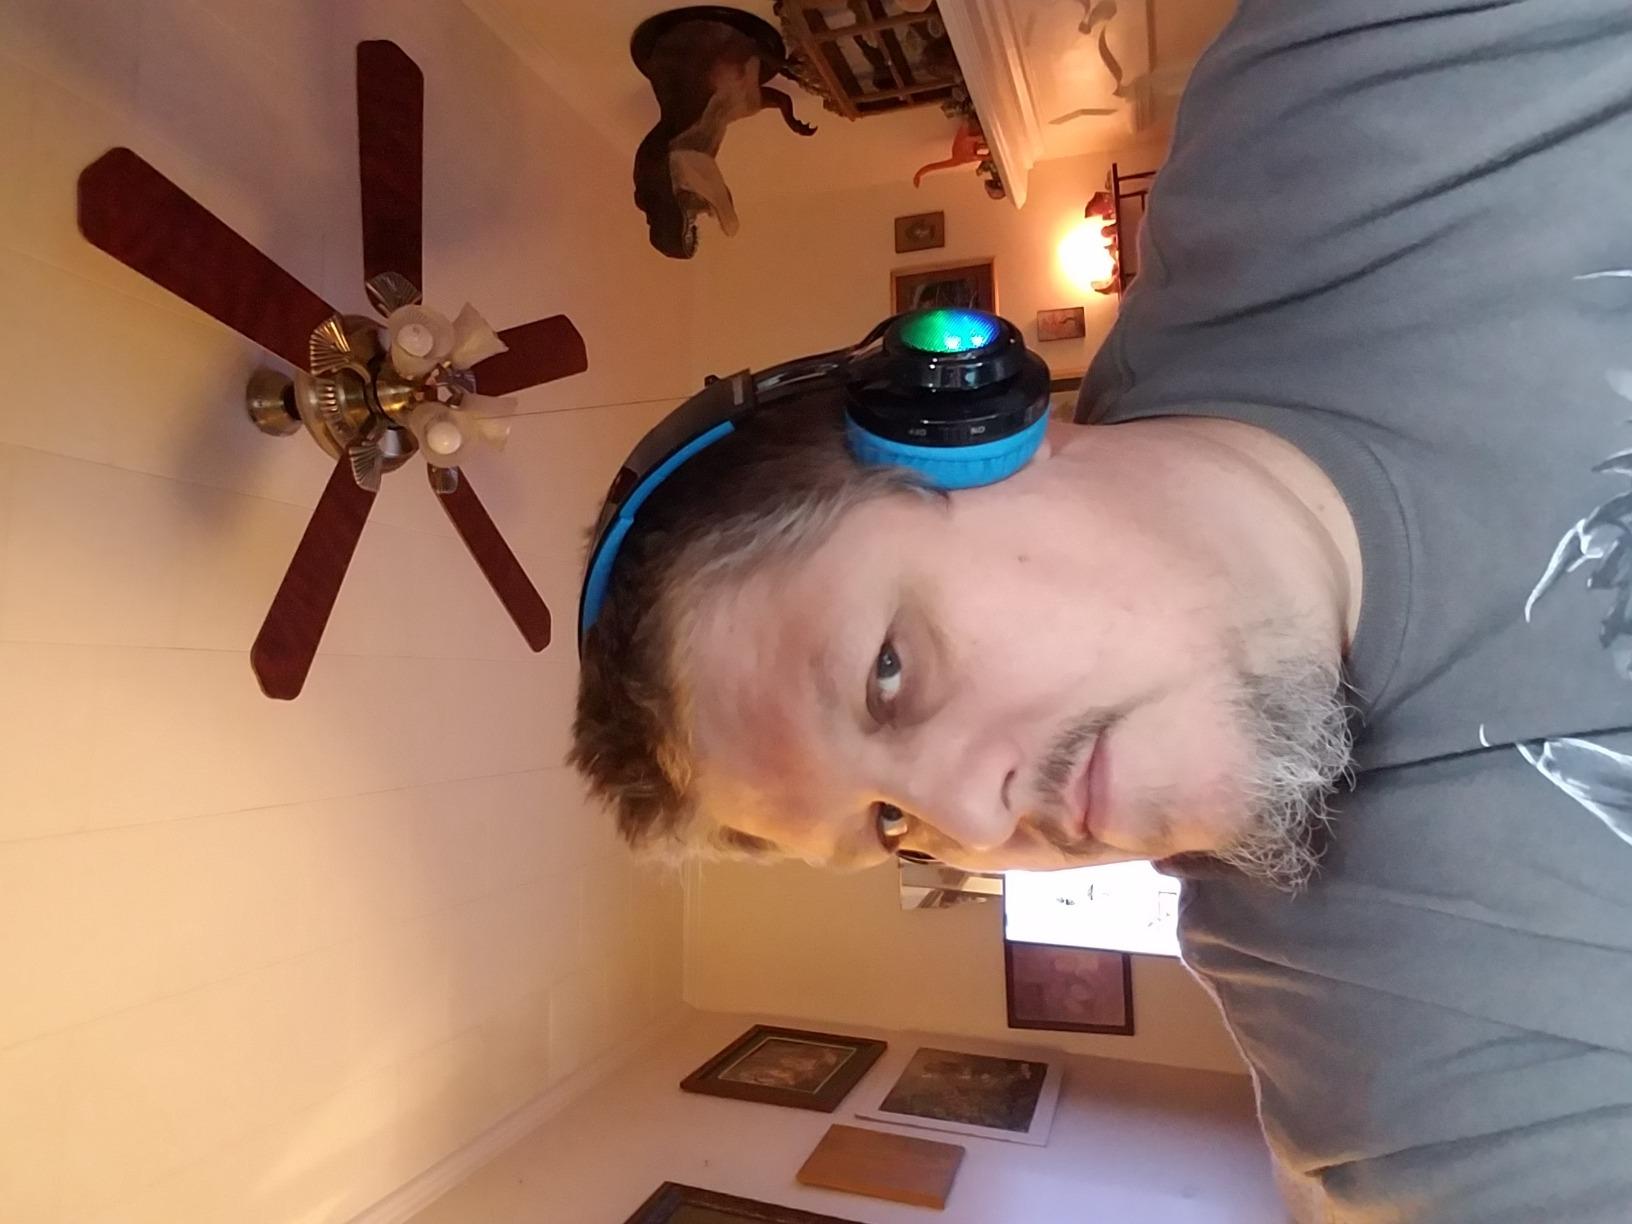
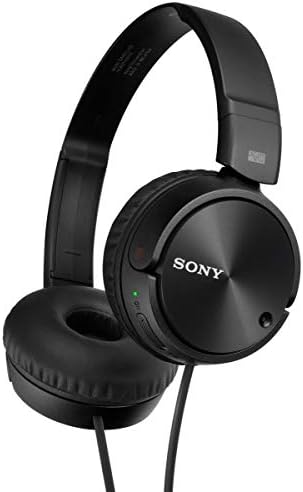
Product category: headphones
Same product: no